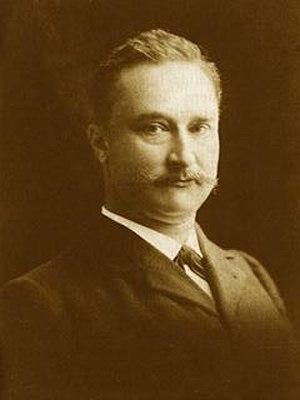
Marie Eugène François Thomas Dubois est un médecin néerlandais, anthropologue, anatomiste, paléontologue et écologiste. Il fut le premier à rechercher des formes intermédiaires fossiles entre l'homme et le singe. Avant ses fouilles, les découvertes d’êtres préhistoriques avaient été dues au hasard, et ce n’est que plus tard que leur importance fut reconnue.